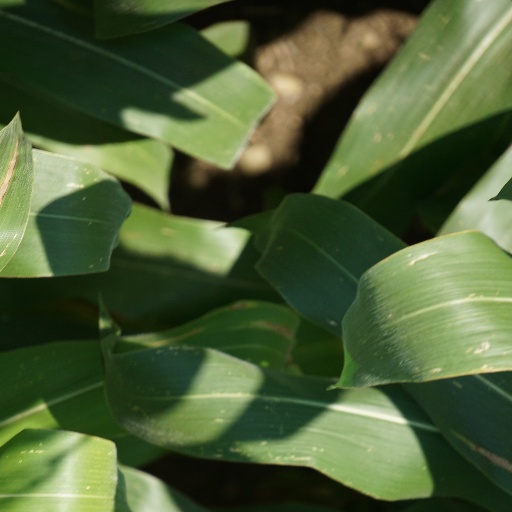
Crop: maize; corn